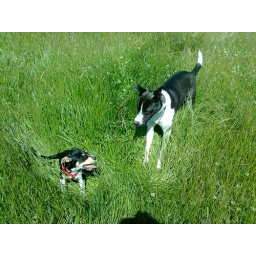
Having fun in the long grass in fields near home